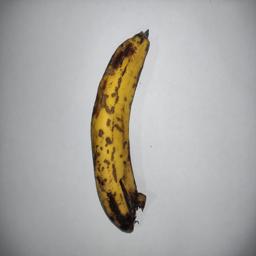
Banana variety: Sagor Kola